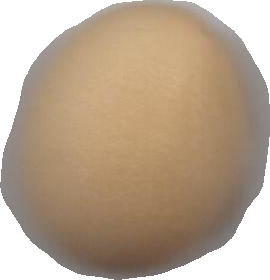
Variety: Grobogan